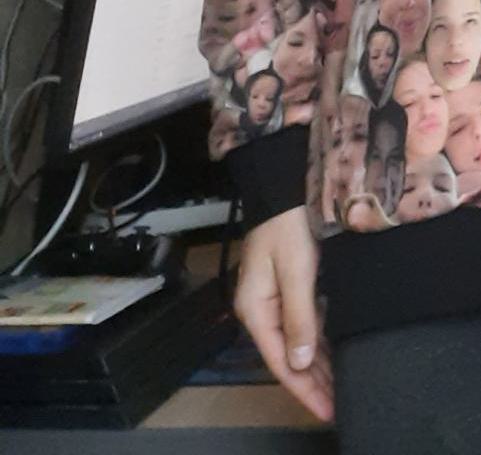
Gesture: no_gesture